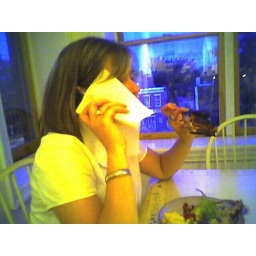
Gannon multitasks Fred Hunt's ribs and a phone call protected by a paper towel at her own gentrificaton party